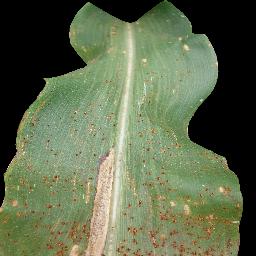
Label: Corn___Common_rust